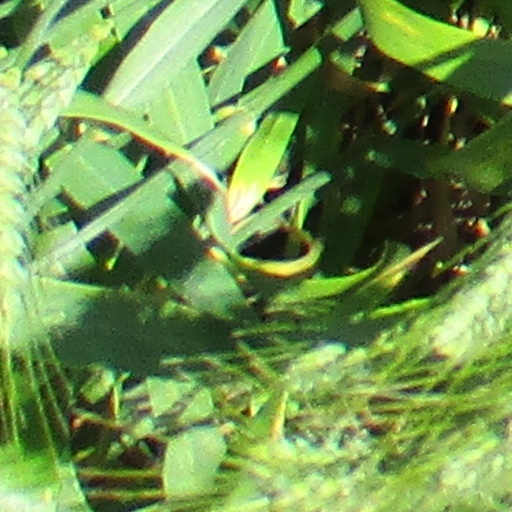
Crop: wheat